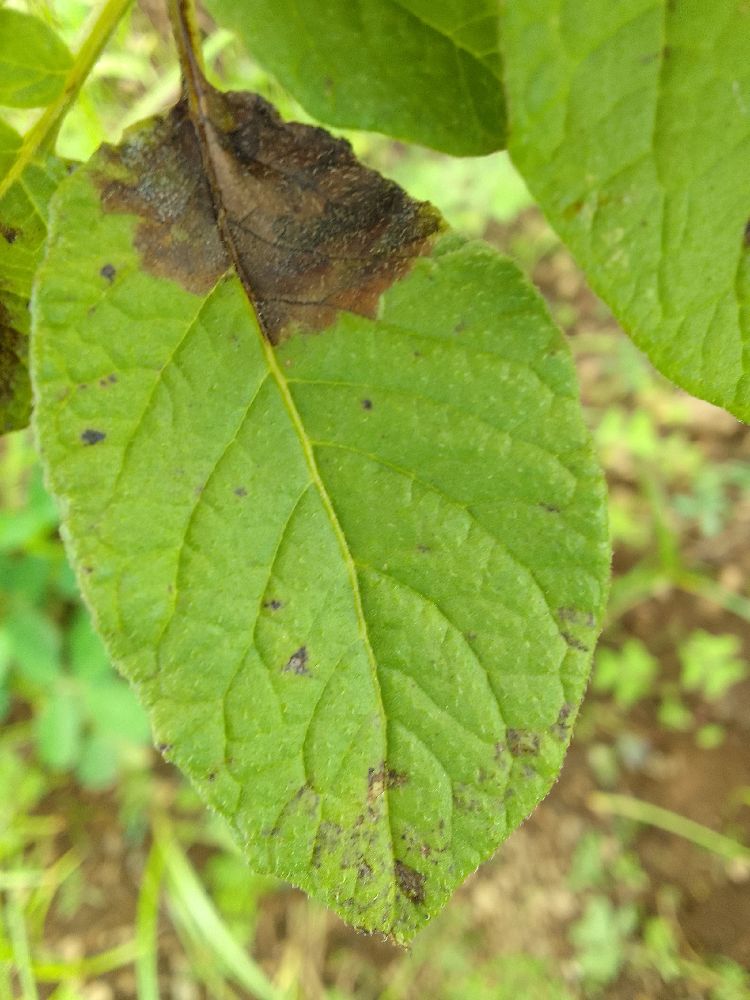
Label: Late blight